Victor Weisskopf

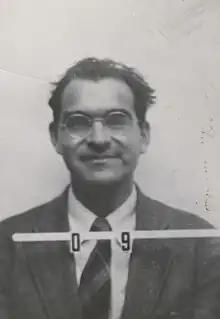
Weisskopf's Los Alamos badge

From 1937 to 1943 he was a Professor of Physics at the University of Rochester. There, he met graduate student Esther Conwell, and together they formulated the Conwell–Weisskopf theory, which describes the movement of electrons through semiconductors and led to a better understanding of integrated circuits, knowledge that became essential for modern computing.